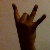
The image shows a hand gesture representing the number 8 in Indian Sign Language.